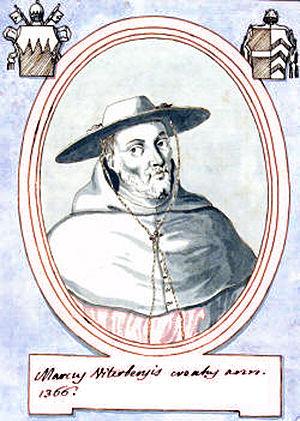
Cardinal Marco de Viterbe
Marco de Viterbe est un ecclésiastique italien. Il fut ministre général de l'ordre des franciscains puis élevé au rang de cardinal.